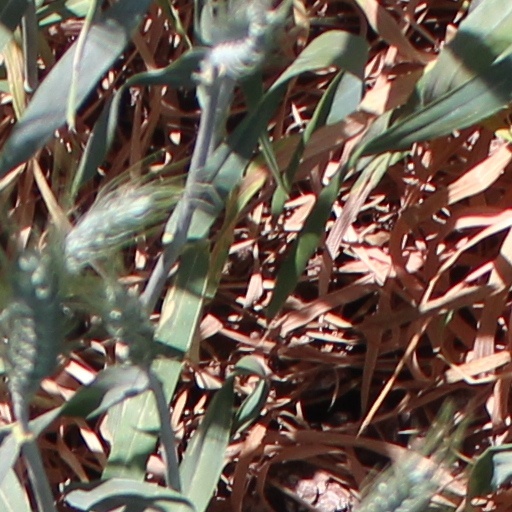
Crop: wheat